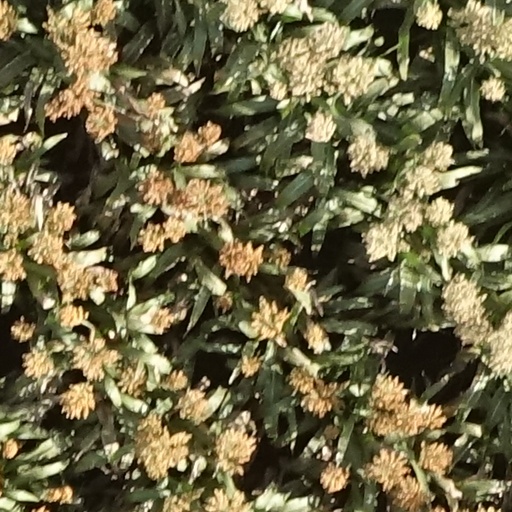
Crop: sorghum